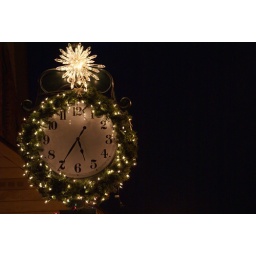
a clock across the street from seekers coffee house in gahanna ohio